Weidemann GmbH

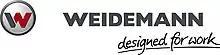

Maschinenfabrik Weidemann KG was founded in 1960, in Diemelsee-Flechtdorf (Hesse, Germany). From 1960 to 1972, the company focused on production of farmyard equipment and dung removal equipment. In 1972, Weidemann invented the Hoftrac farm crane. This small, articulated machine was specifically designed for narrow and low farmyard buildings.